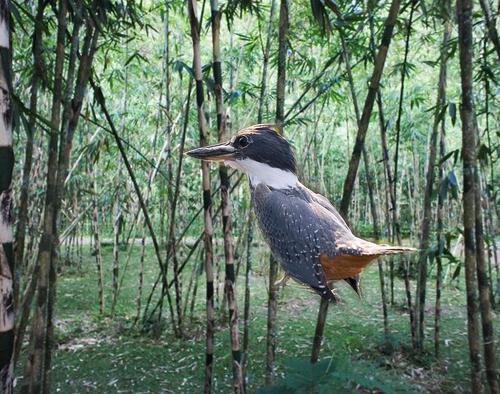
Bird species: Ringed_Kingfisher
Bird type: landbird
Background: land